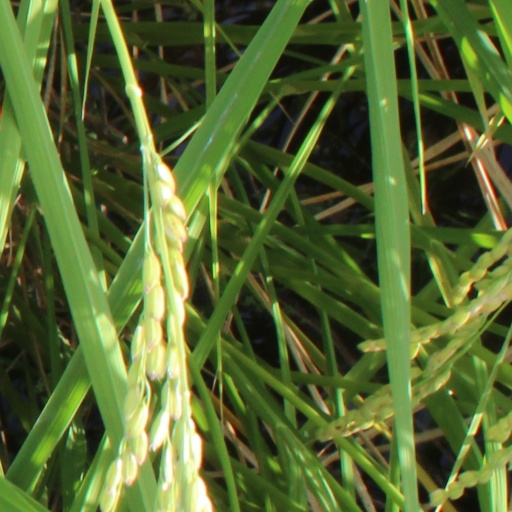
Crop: rice